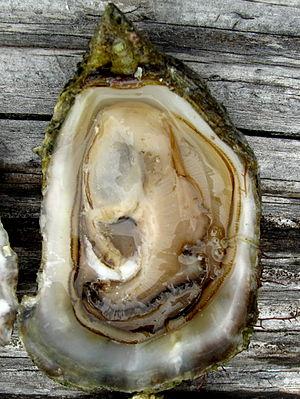
Ostreola conchaphila est une espèce de mollusques bivalves de la famille des Ostreidae.
La dénomination vernaculaire huître désigne les mollusques marins bivalves de la famille des Ostreidae et plus largement de la super-famille des Ostreoidea. Les huîtres ne vivent que dans l'eau salée ou saumâtre et se trouvent dans toutes les mers. Ces mollusques sessiles vivent à l'état naturel fixés sur un substrat rocheux.
Ostreola est un genre de mollusques bivalves de la famille des Ostreidae. Selon World Register of Marine Species, ce taxon serait invalide et synonyme du genre Ostrea.